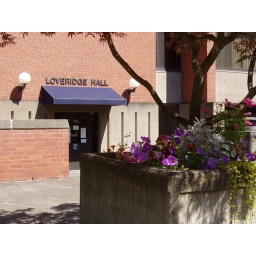
This is Loveridge Hall, the building my office is in as well as 6 floors of student housing.